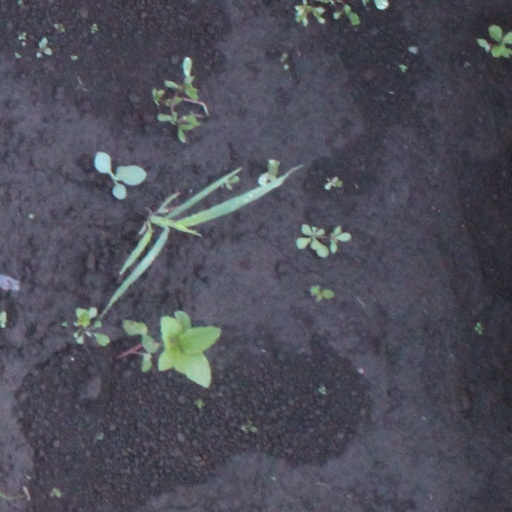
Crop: soybean